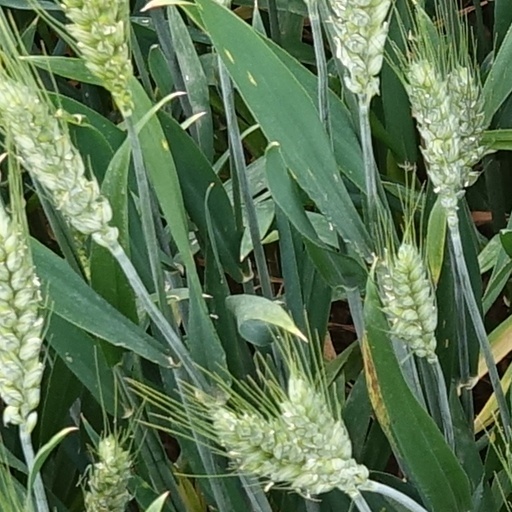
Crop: wheat